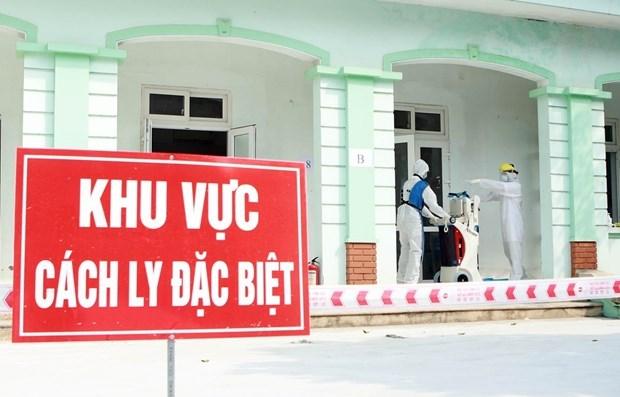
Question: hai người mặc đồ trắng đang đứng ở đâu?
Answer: khu vực cách ly đặc biệt